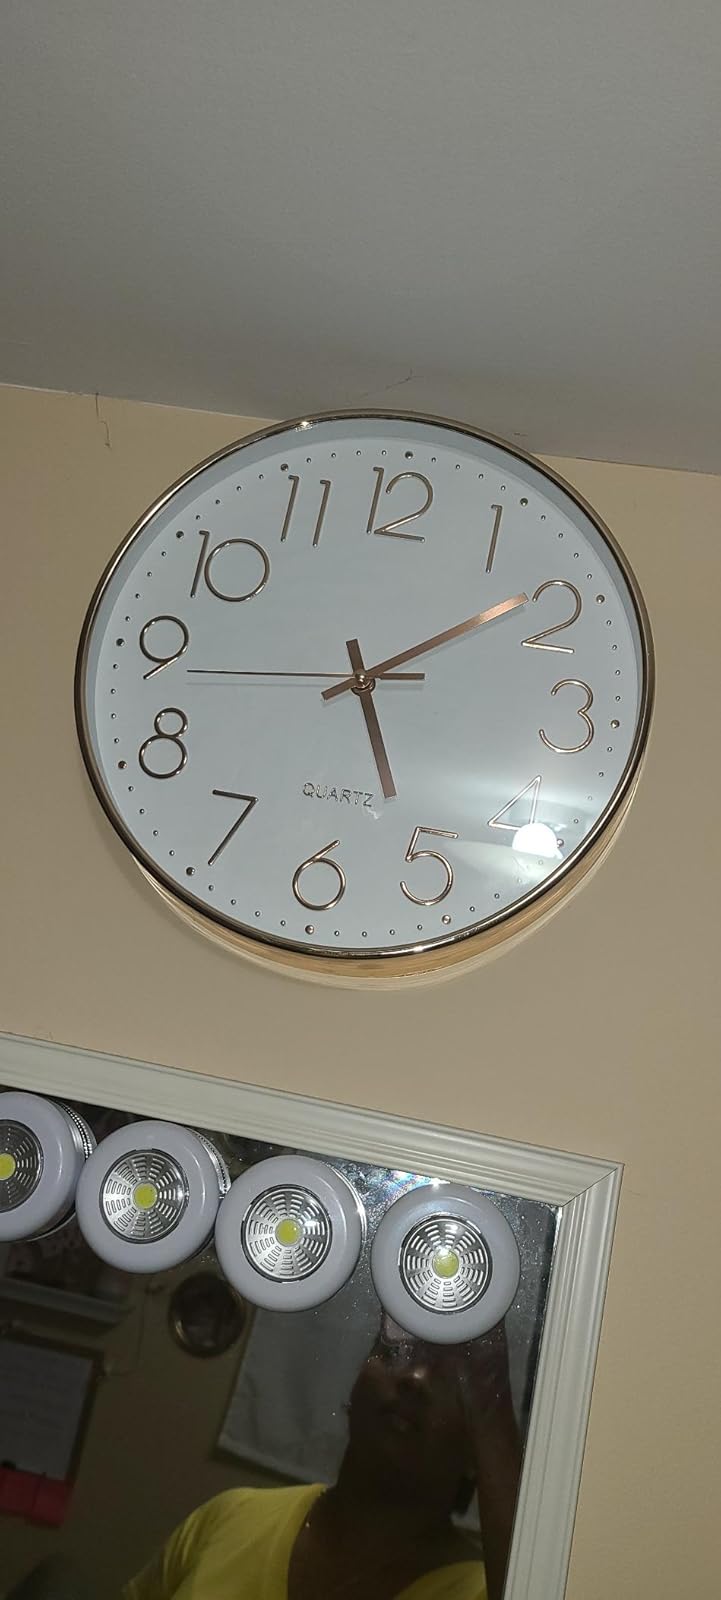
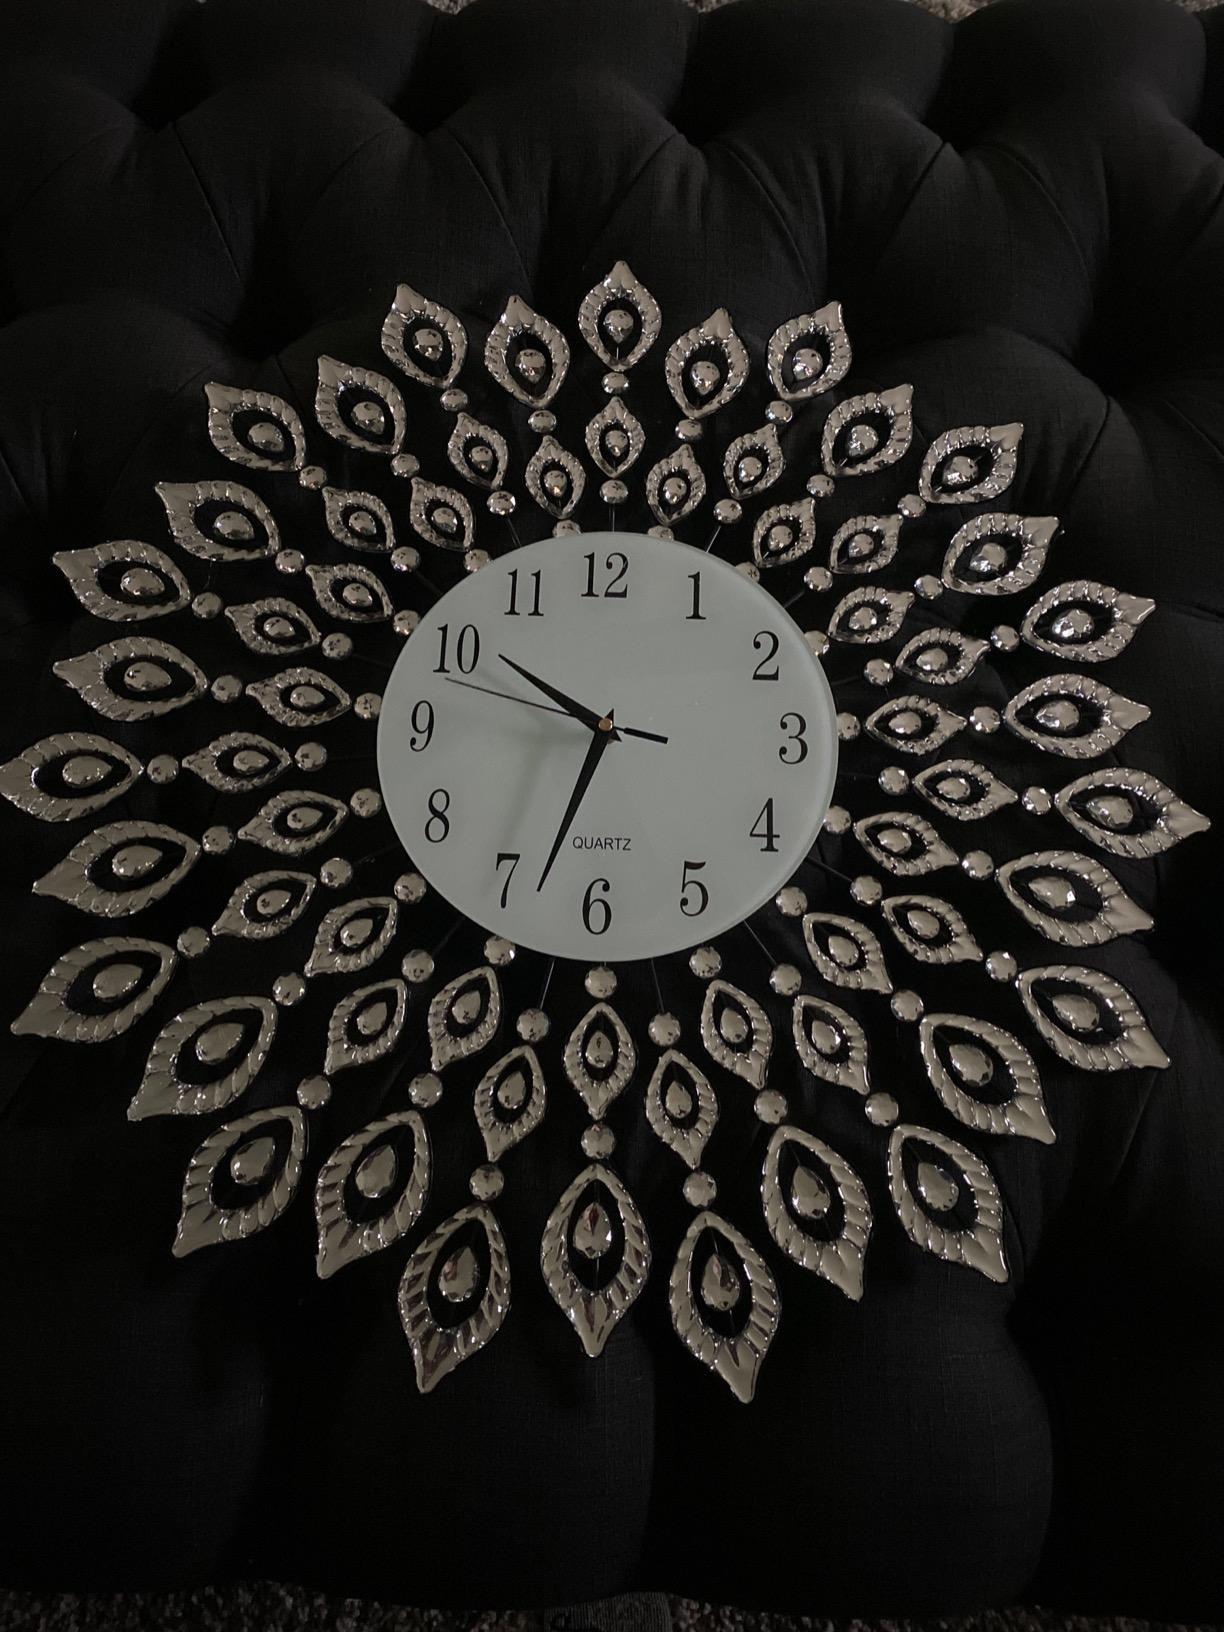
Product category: clock
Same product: no